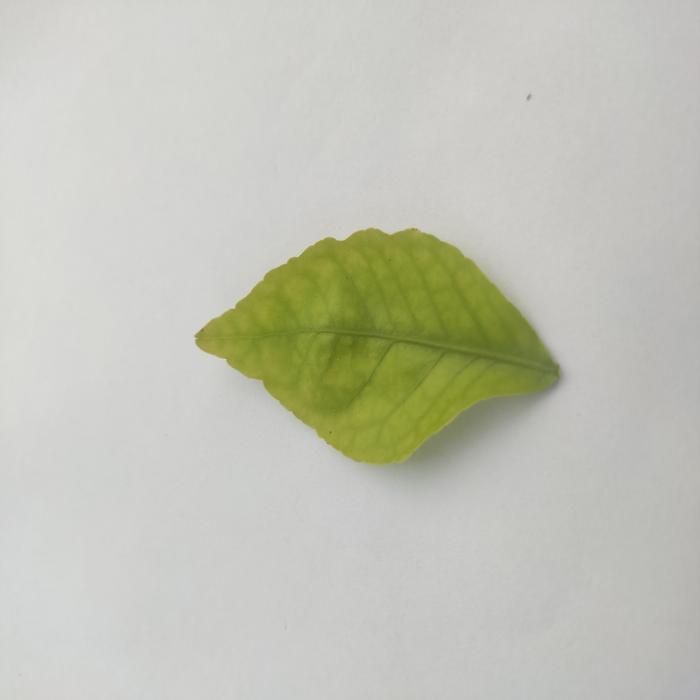
Crop: Aegle Marmelos
Leaf condition: Cercospora_Leaf